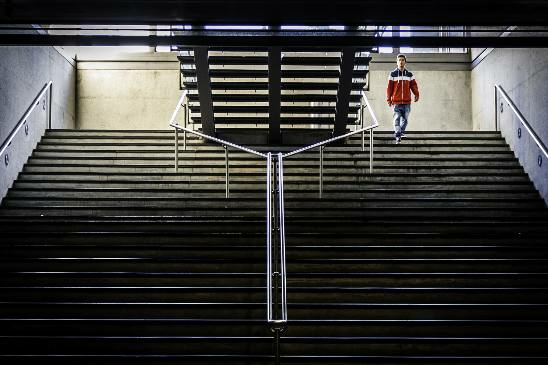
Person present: Yes